Deportation of the Kalmyks

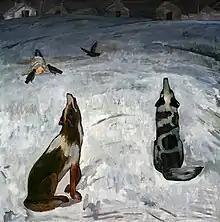

Lavrentiy Beria, head of the Soviet secret police, championed the Kalmyk deportation, stating that the Kalmyks were "unreliable". The decision was formally advanced by the State Defense Committee and approved by Stalin in October 1943. On 27 October 1943, NKVD deputy Ivan Serov arrived in Elista to begin preparations for the mass deportation. He met local party members at the office of the former First Secretary of the Kalmyk Communist Party and announced that the Kalmyks would be deported. When asked for the reason, Serov stated that it was because the Kalmyks "left the front and joined the Germans". That same month, NKVD deputy V.V. Chernyshov held a meeting in Moscow with NKVD representatives from Altai, Krasnoyarsk, Omsk and Novosibirsk to discuss the resettlement of the Kalmyks to these areas. The Kalmyk region, including its largest town of Elista, was divided into several operative districts. An NKVD operative was assigned to each district and required to develop plans to carry out the deportations, including mapping railway routes and identifying the number of trucks and soldiers necessary.